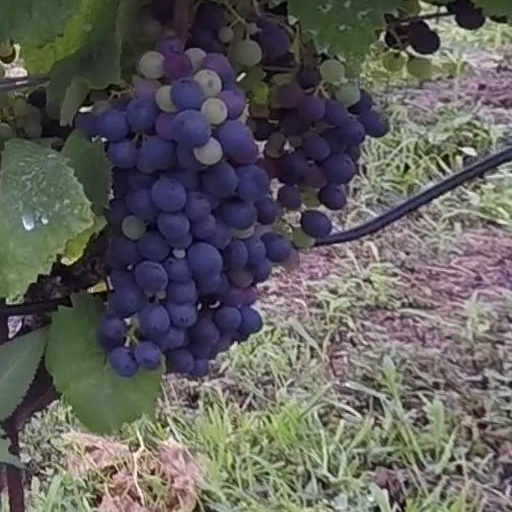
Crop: grape